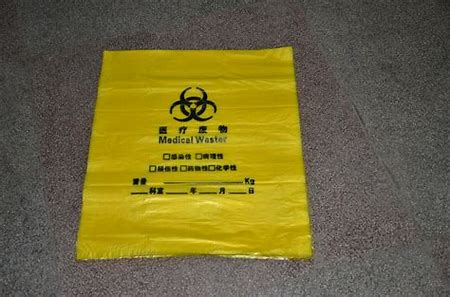
Label: plastic